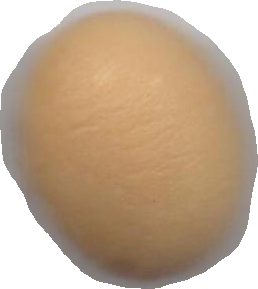
Variety: Dega